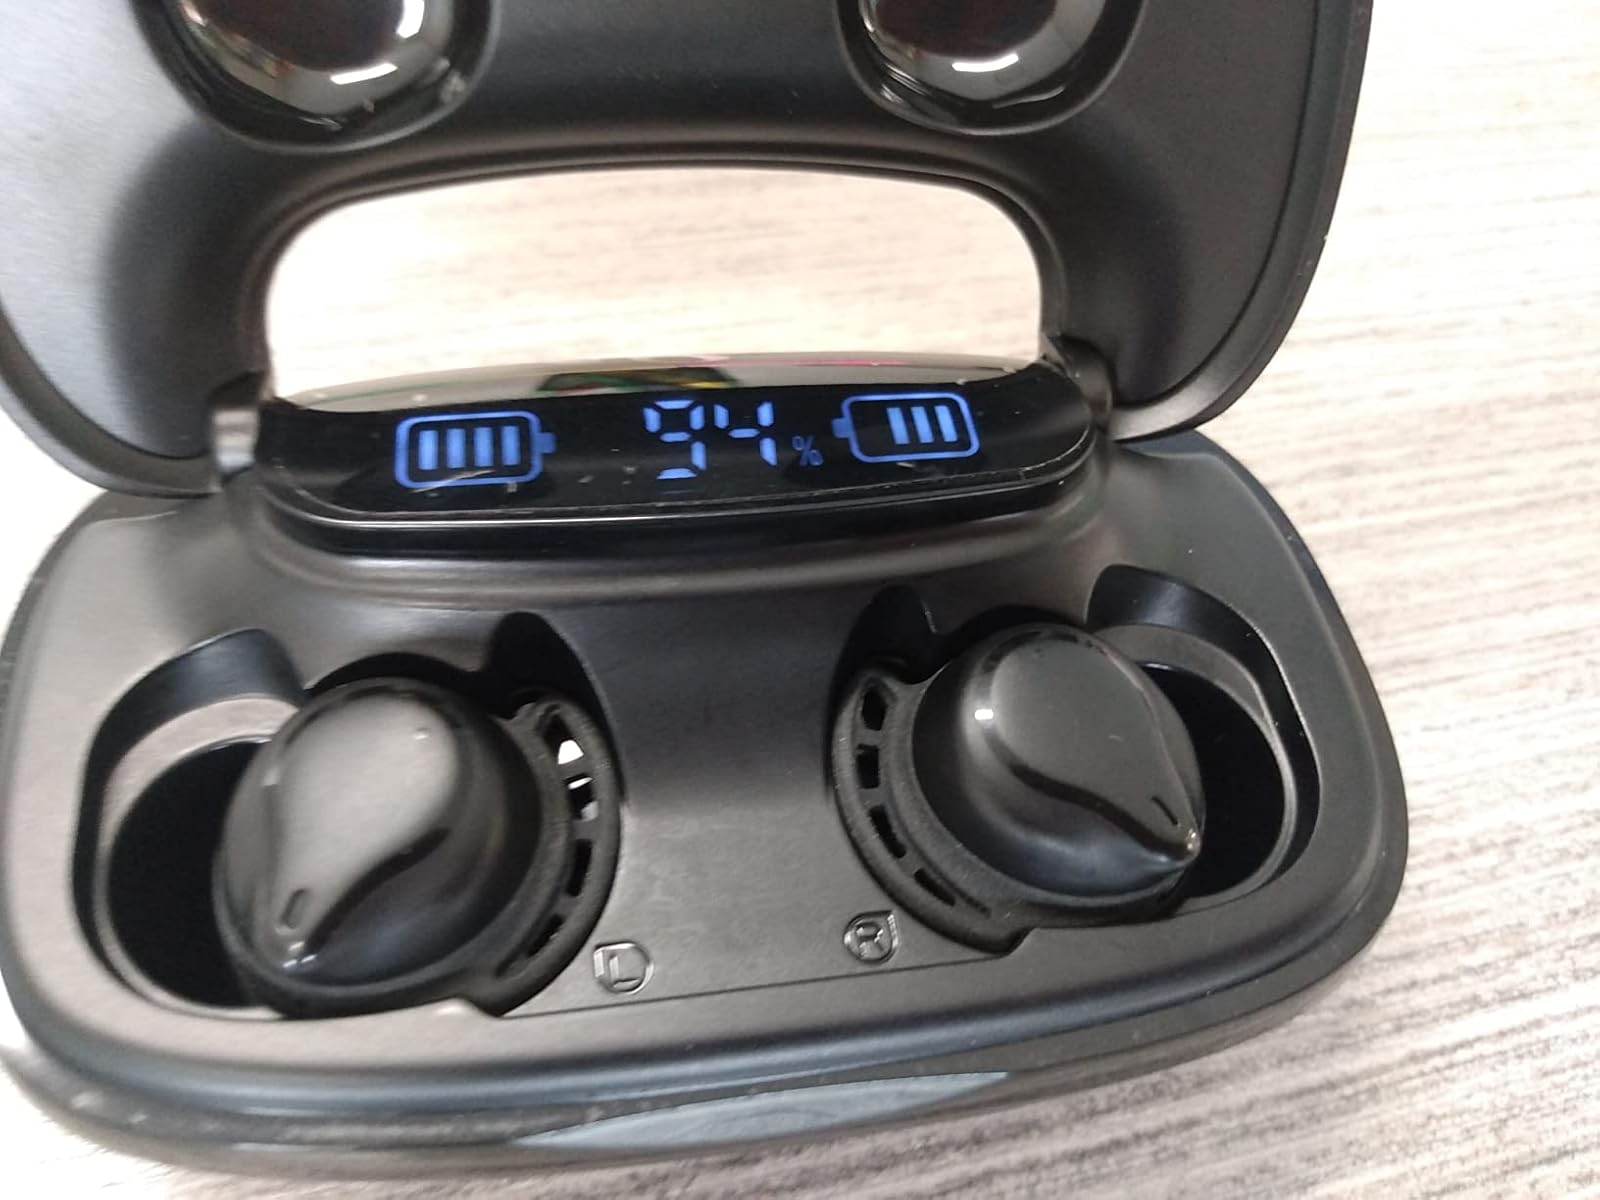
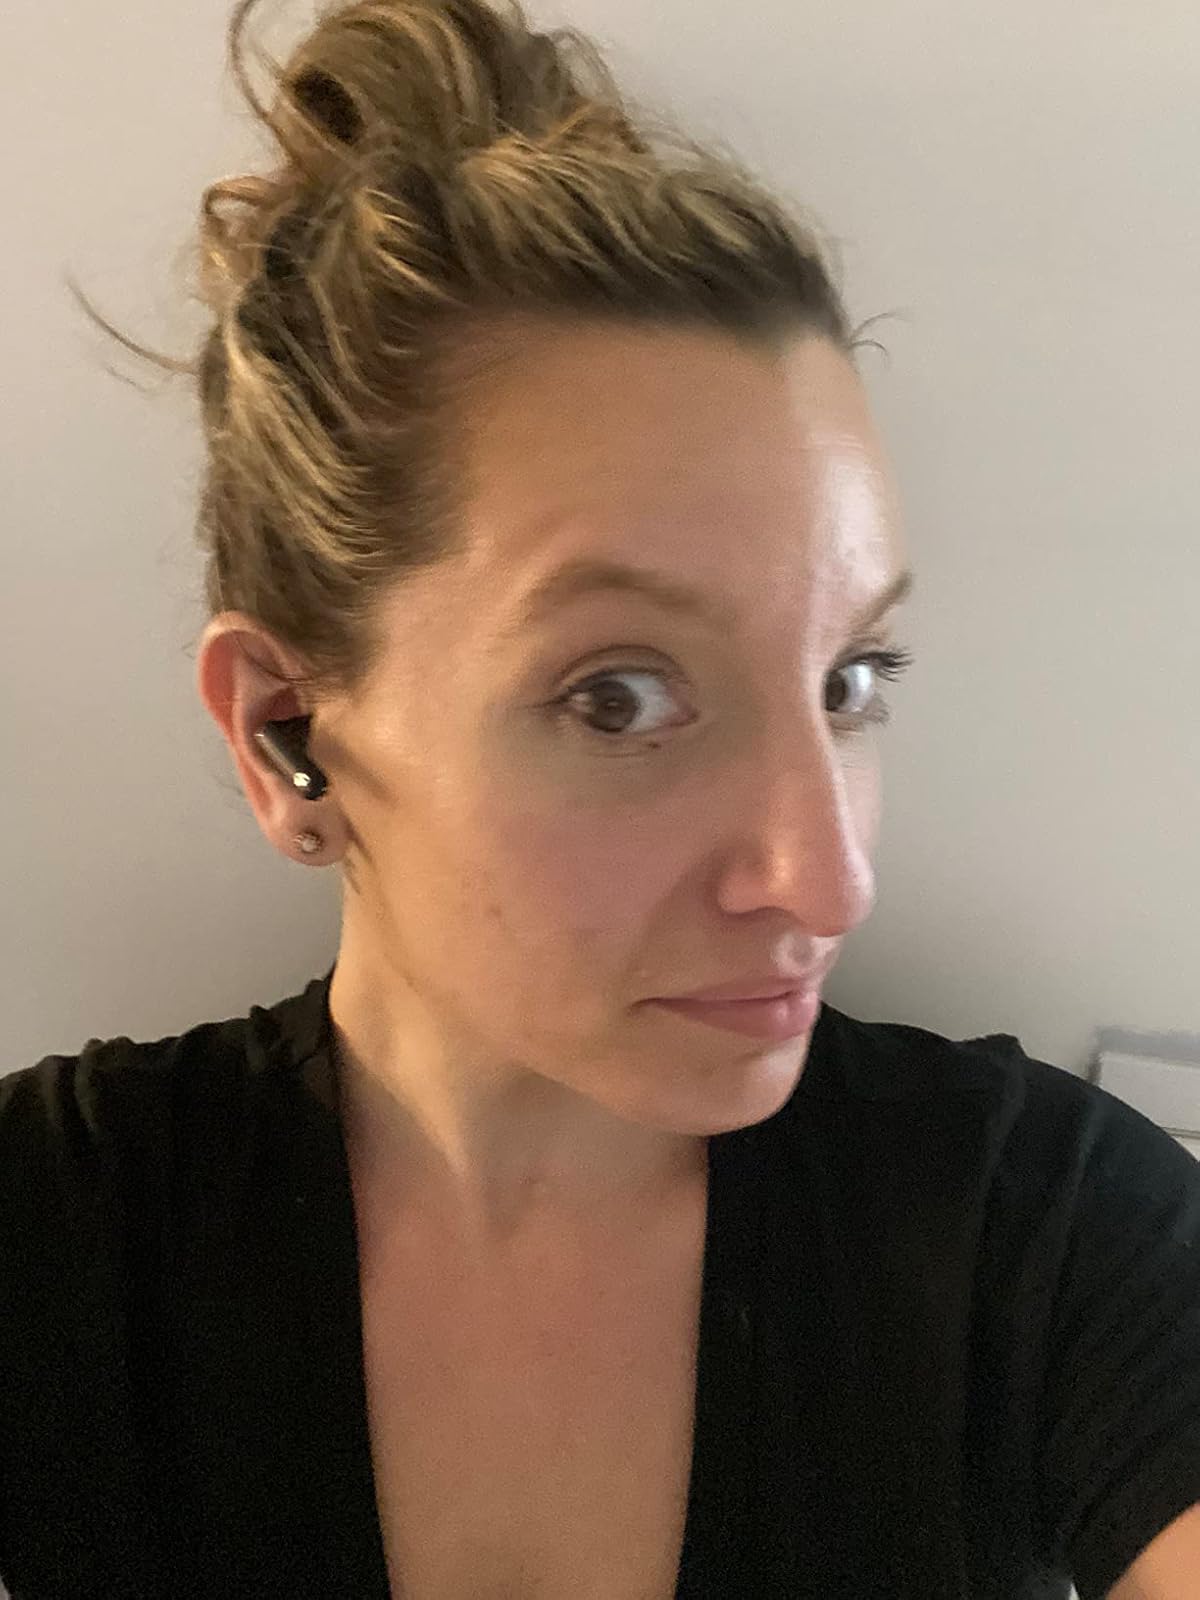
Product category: earbuds
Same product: no